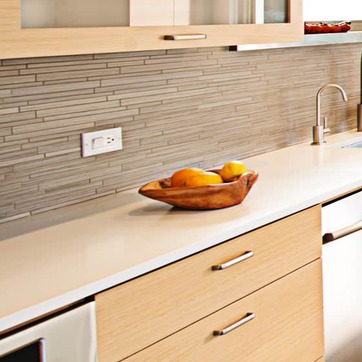
Material: food